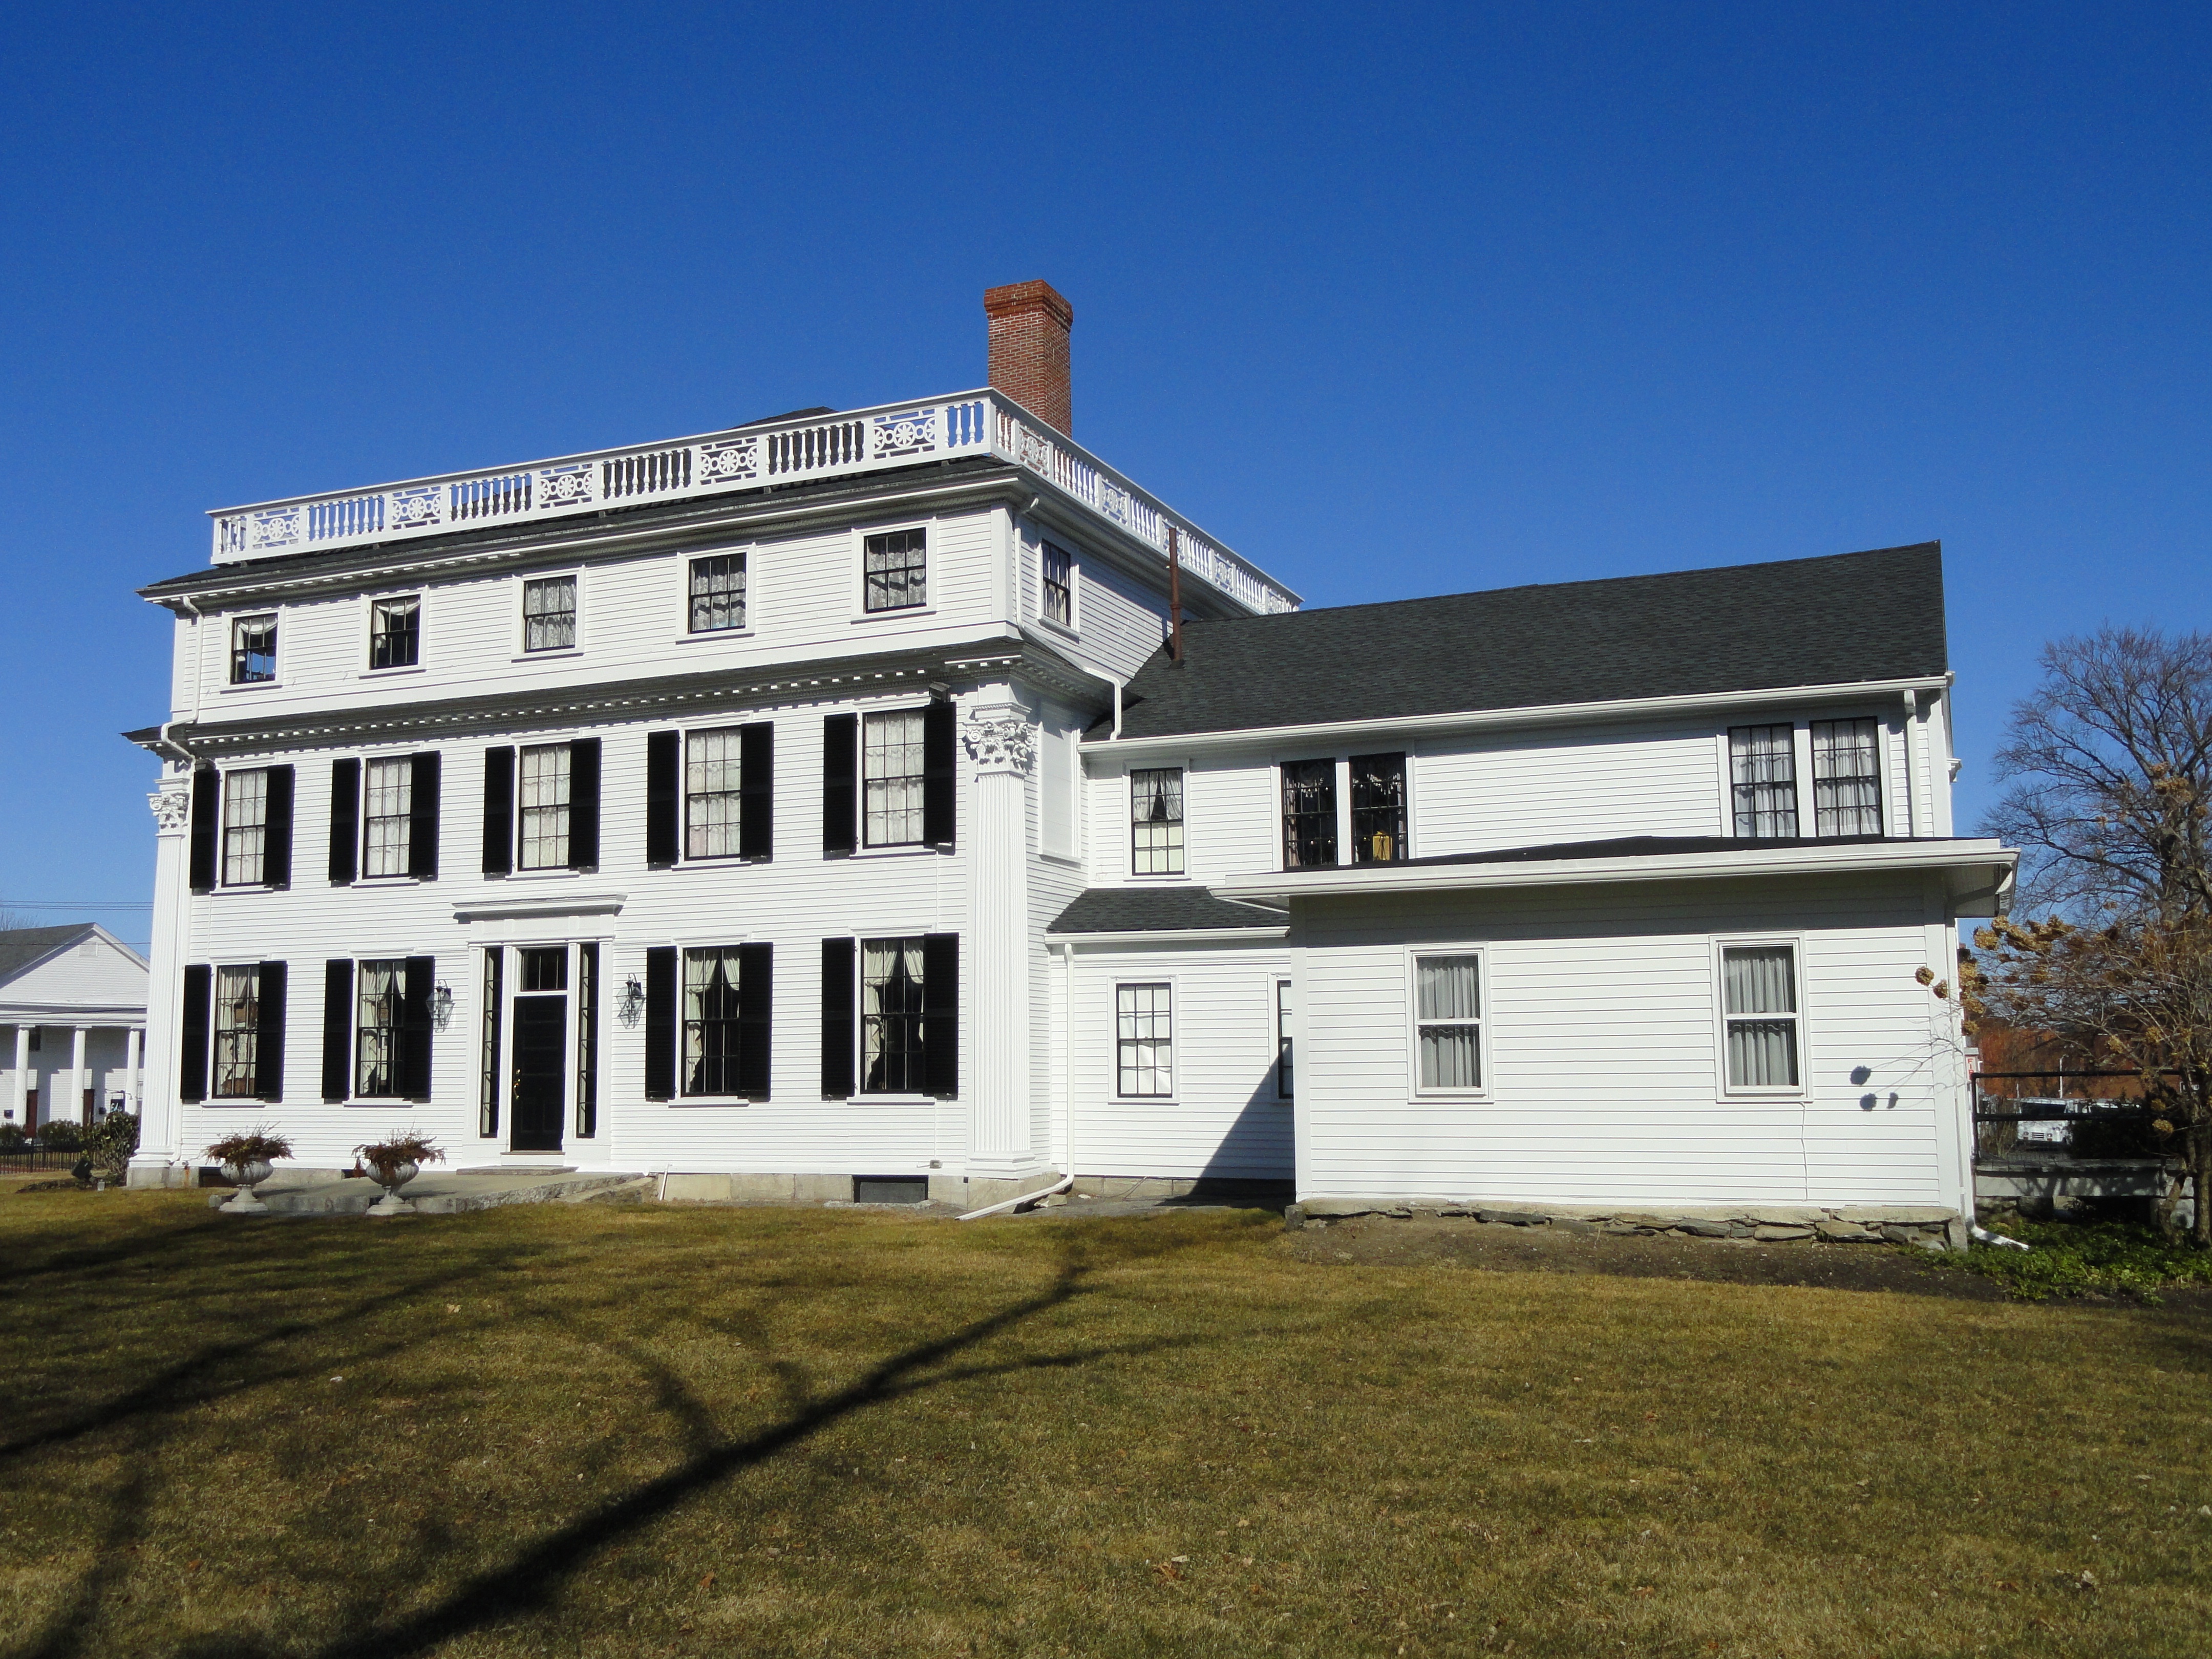
architecture, villa, mansion, house, building, home, usa, facade, property, exterior, front, estate, massachusetts, stately home, residential area, asa waters mansion, millbury